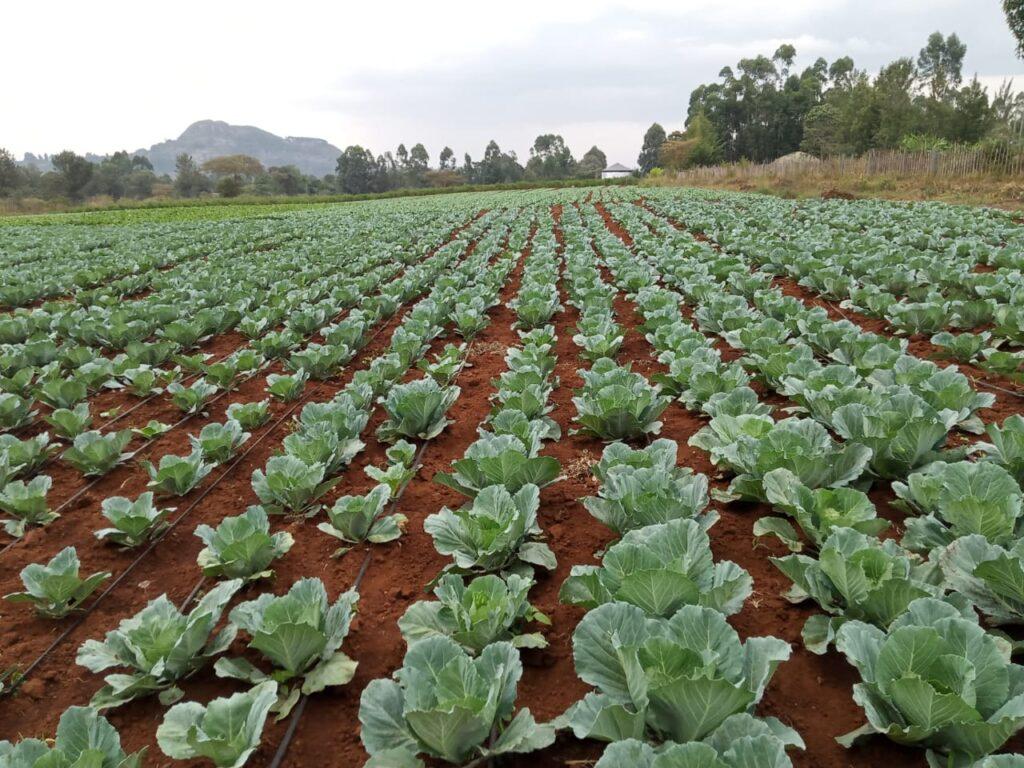
Shamba kubwa la kabeji zilizopadwa kwa safu defu na zilizonyooka.Mimea ya kabeji ni michanga na inaonekana yenye afya ikiwa na majani mabichi mepesi na udogo unaonekana kuwa wenye rotuba.Kwa mbali milima na miti inaonekana chini ya anga lenye mawigu likionyesha mazigira ya mashabani yenye uzalishaji wa mazao.